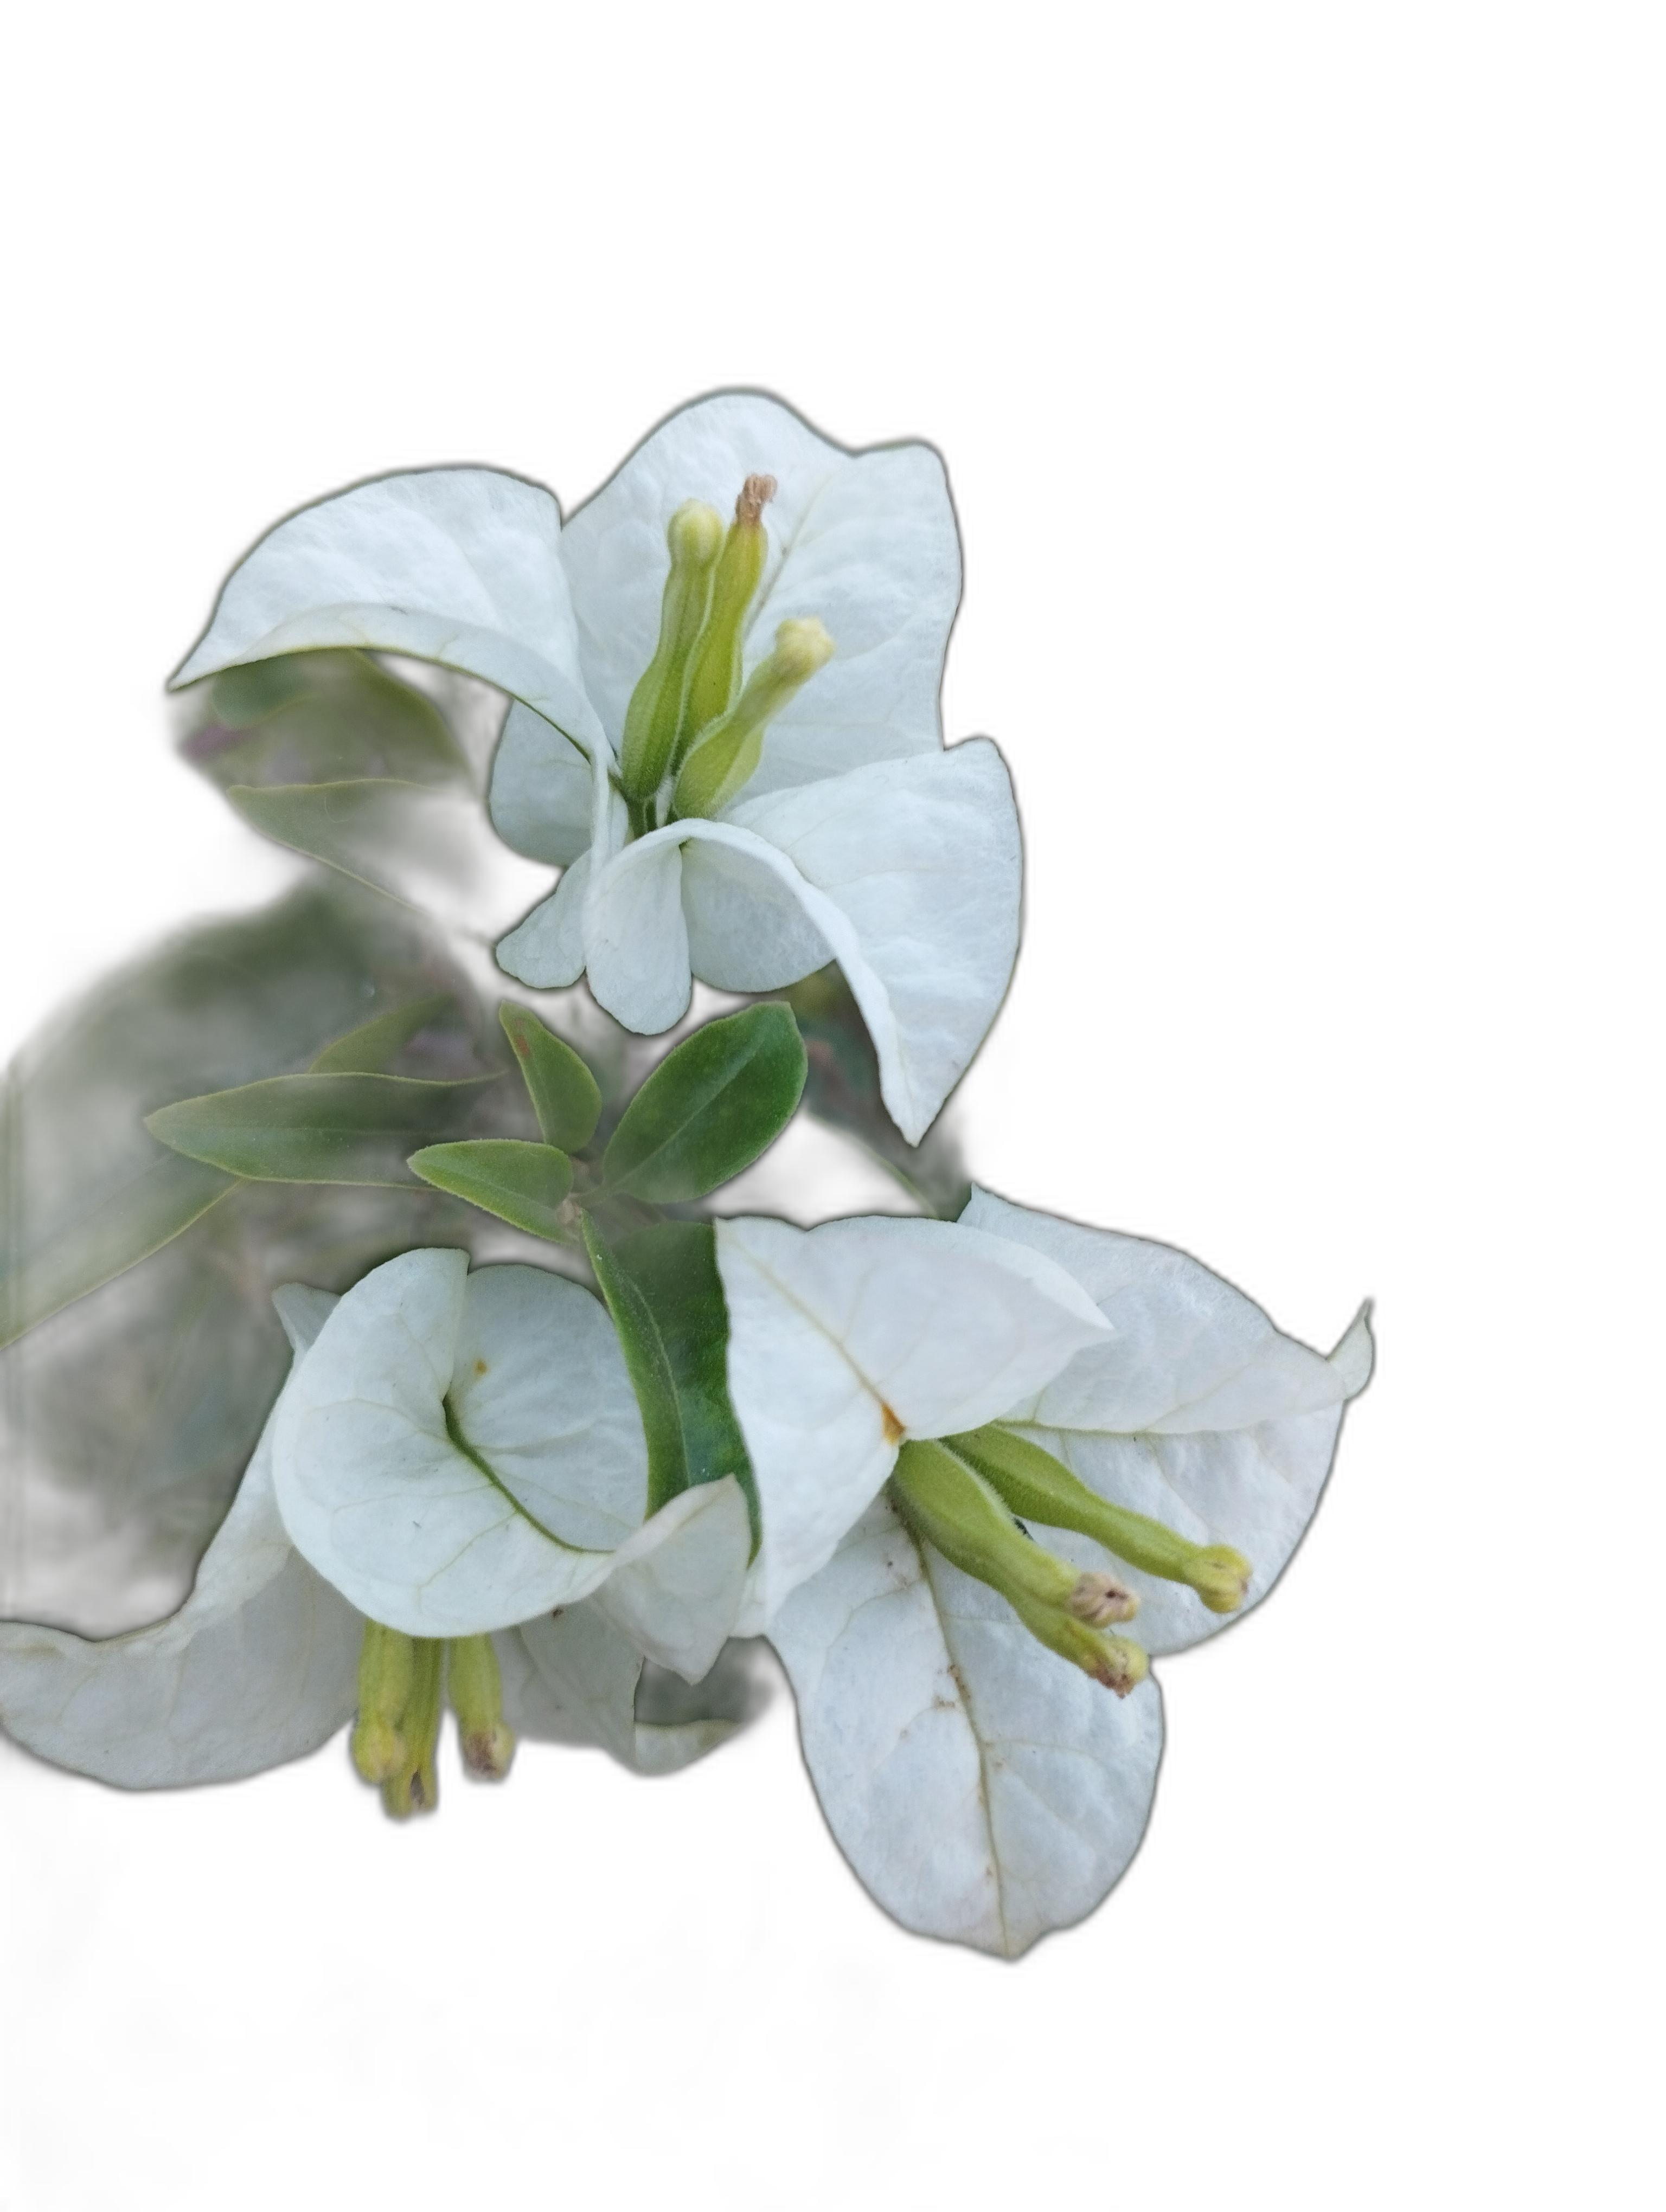
Label: Bougainvillea